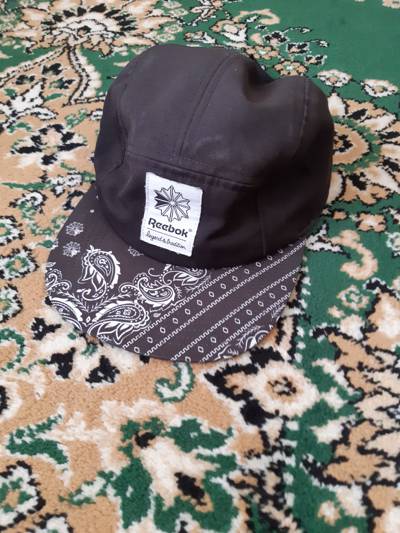
Waste category: clothes